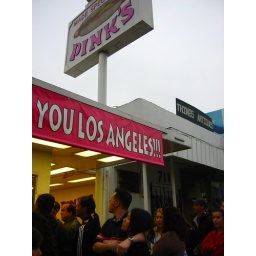
LA's long standing establishment for fine dining in 'weiner on a bun'